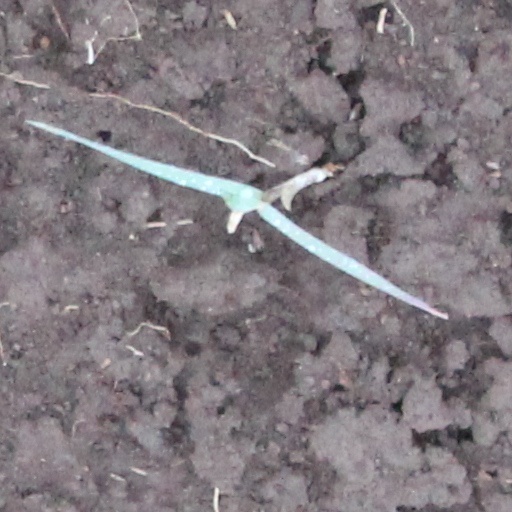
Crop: wheat